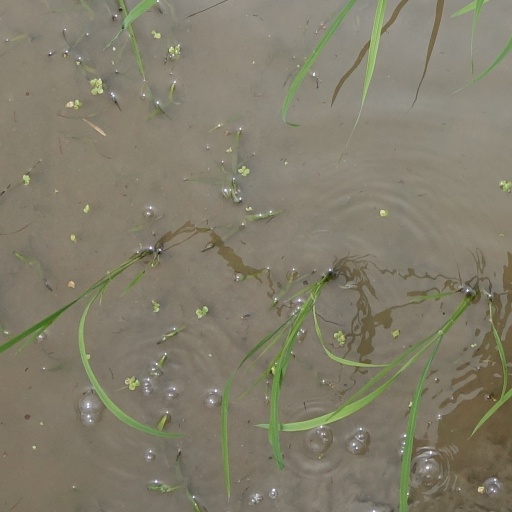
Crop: rice